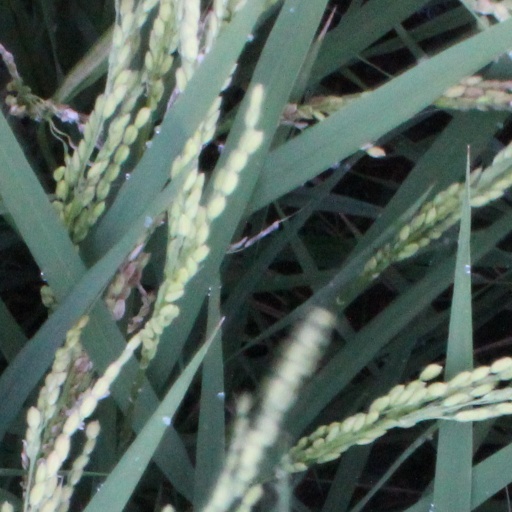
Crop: rice